Gon (manga)

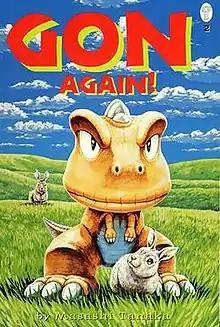
Cover of early English translation, featuring Gon.

is a Japanese manga series created by Masashi Tanaka. The series follows the adventures of the titular dinosaur character. The manga has spawned multiple adaptations, including video games and an anime series.